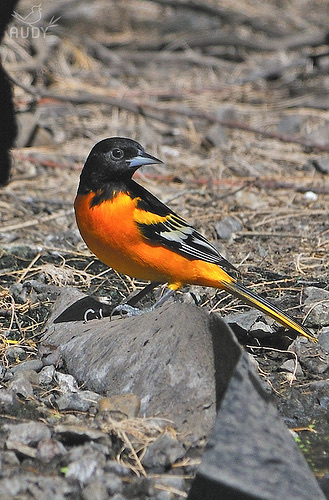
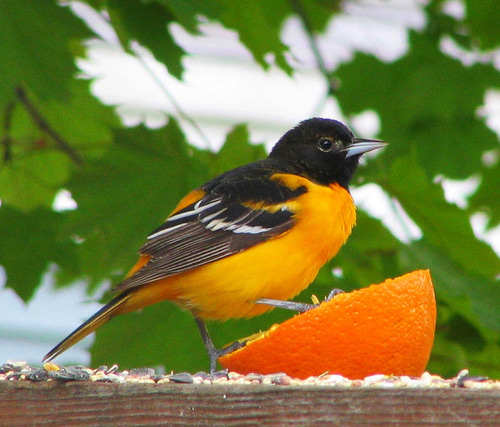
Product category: misc
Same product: yes